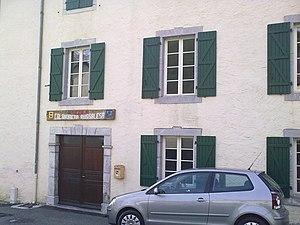
Ecole Calandreta de Béost.
Béost est une commune française, située dans le département des Pyrénées-Atlantiques en région Nouvelle-Aquitaine.